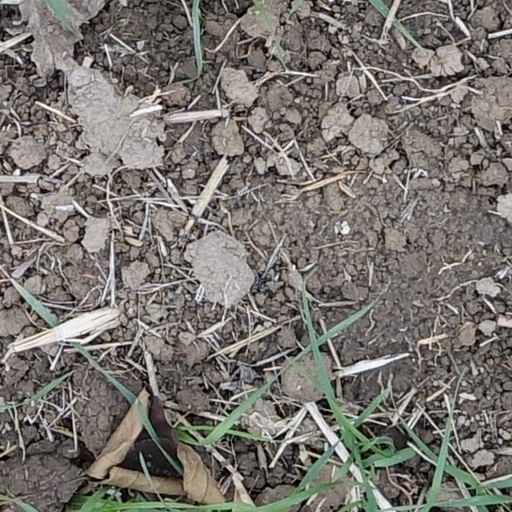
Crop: wheat